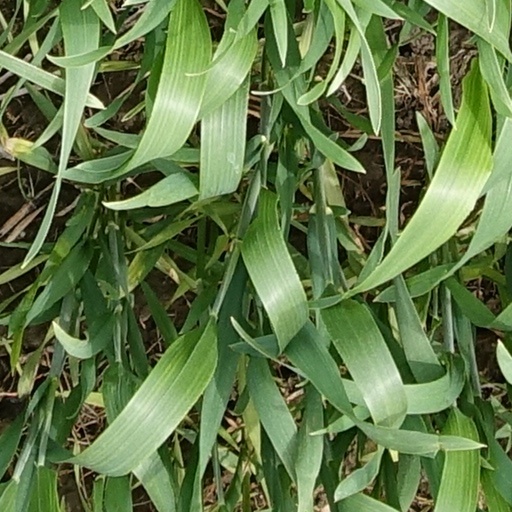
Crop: wheat